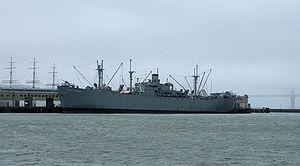
Le terme Liberty ship désigne les quelque 2 710 cargos construits aux États-Unis au cours de la Seconde Guerre mondiale, à la suite de la déclaration du président Franklin Delano Roosevelt au cours de l'été 1940, affirmant la volonté des États-Unis d'être l'arsenal du monde libre, et du vote du Congrès des États-Unis, en mars 1941, de la loi Lend-Lease destinée à aider la Grande-Bretagne à financer les acquisitions.